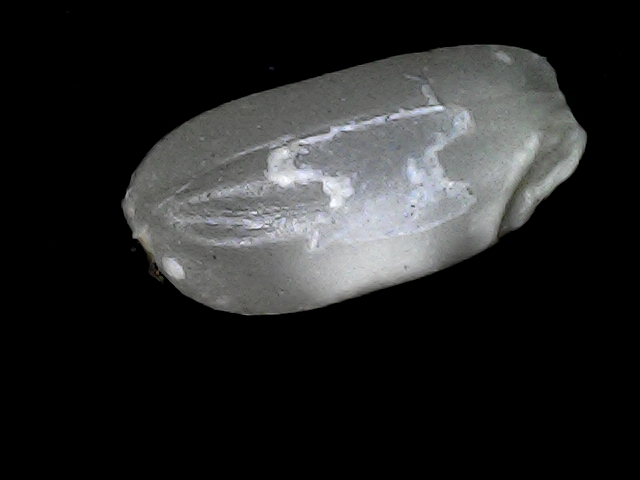
Rice variety: BD33